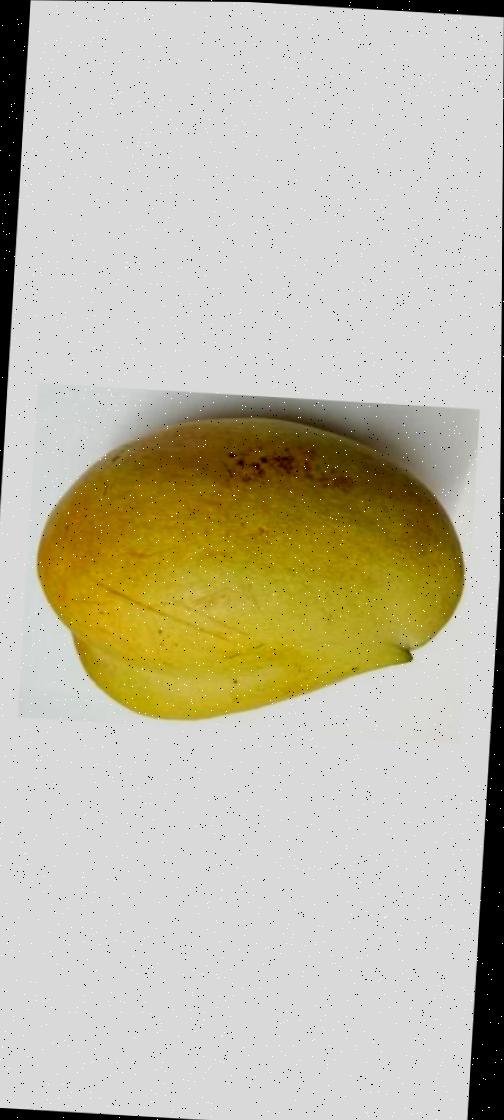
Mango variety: Bari-11